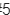
Number: 5